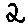
Label: 2